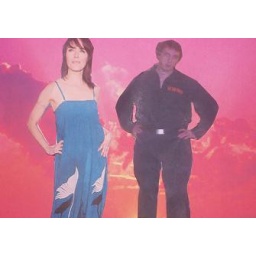
heres me and lena in the red clouds